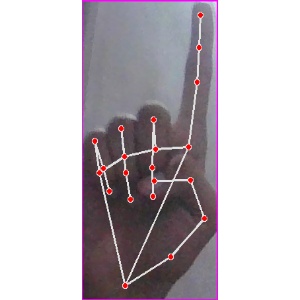
अक्षर: क